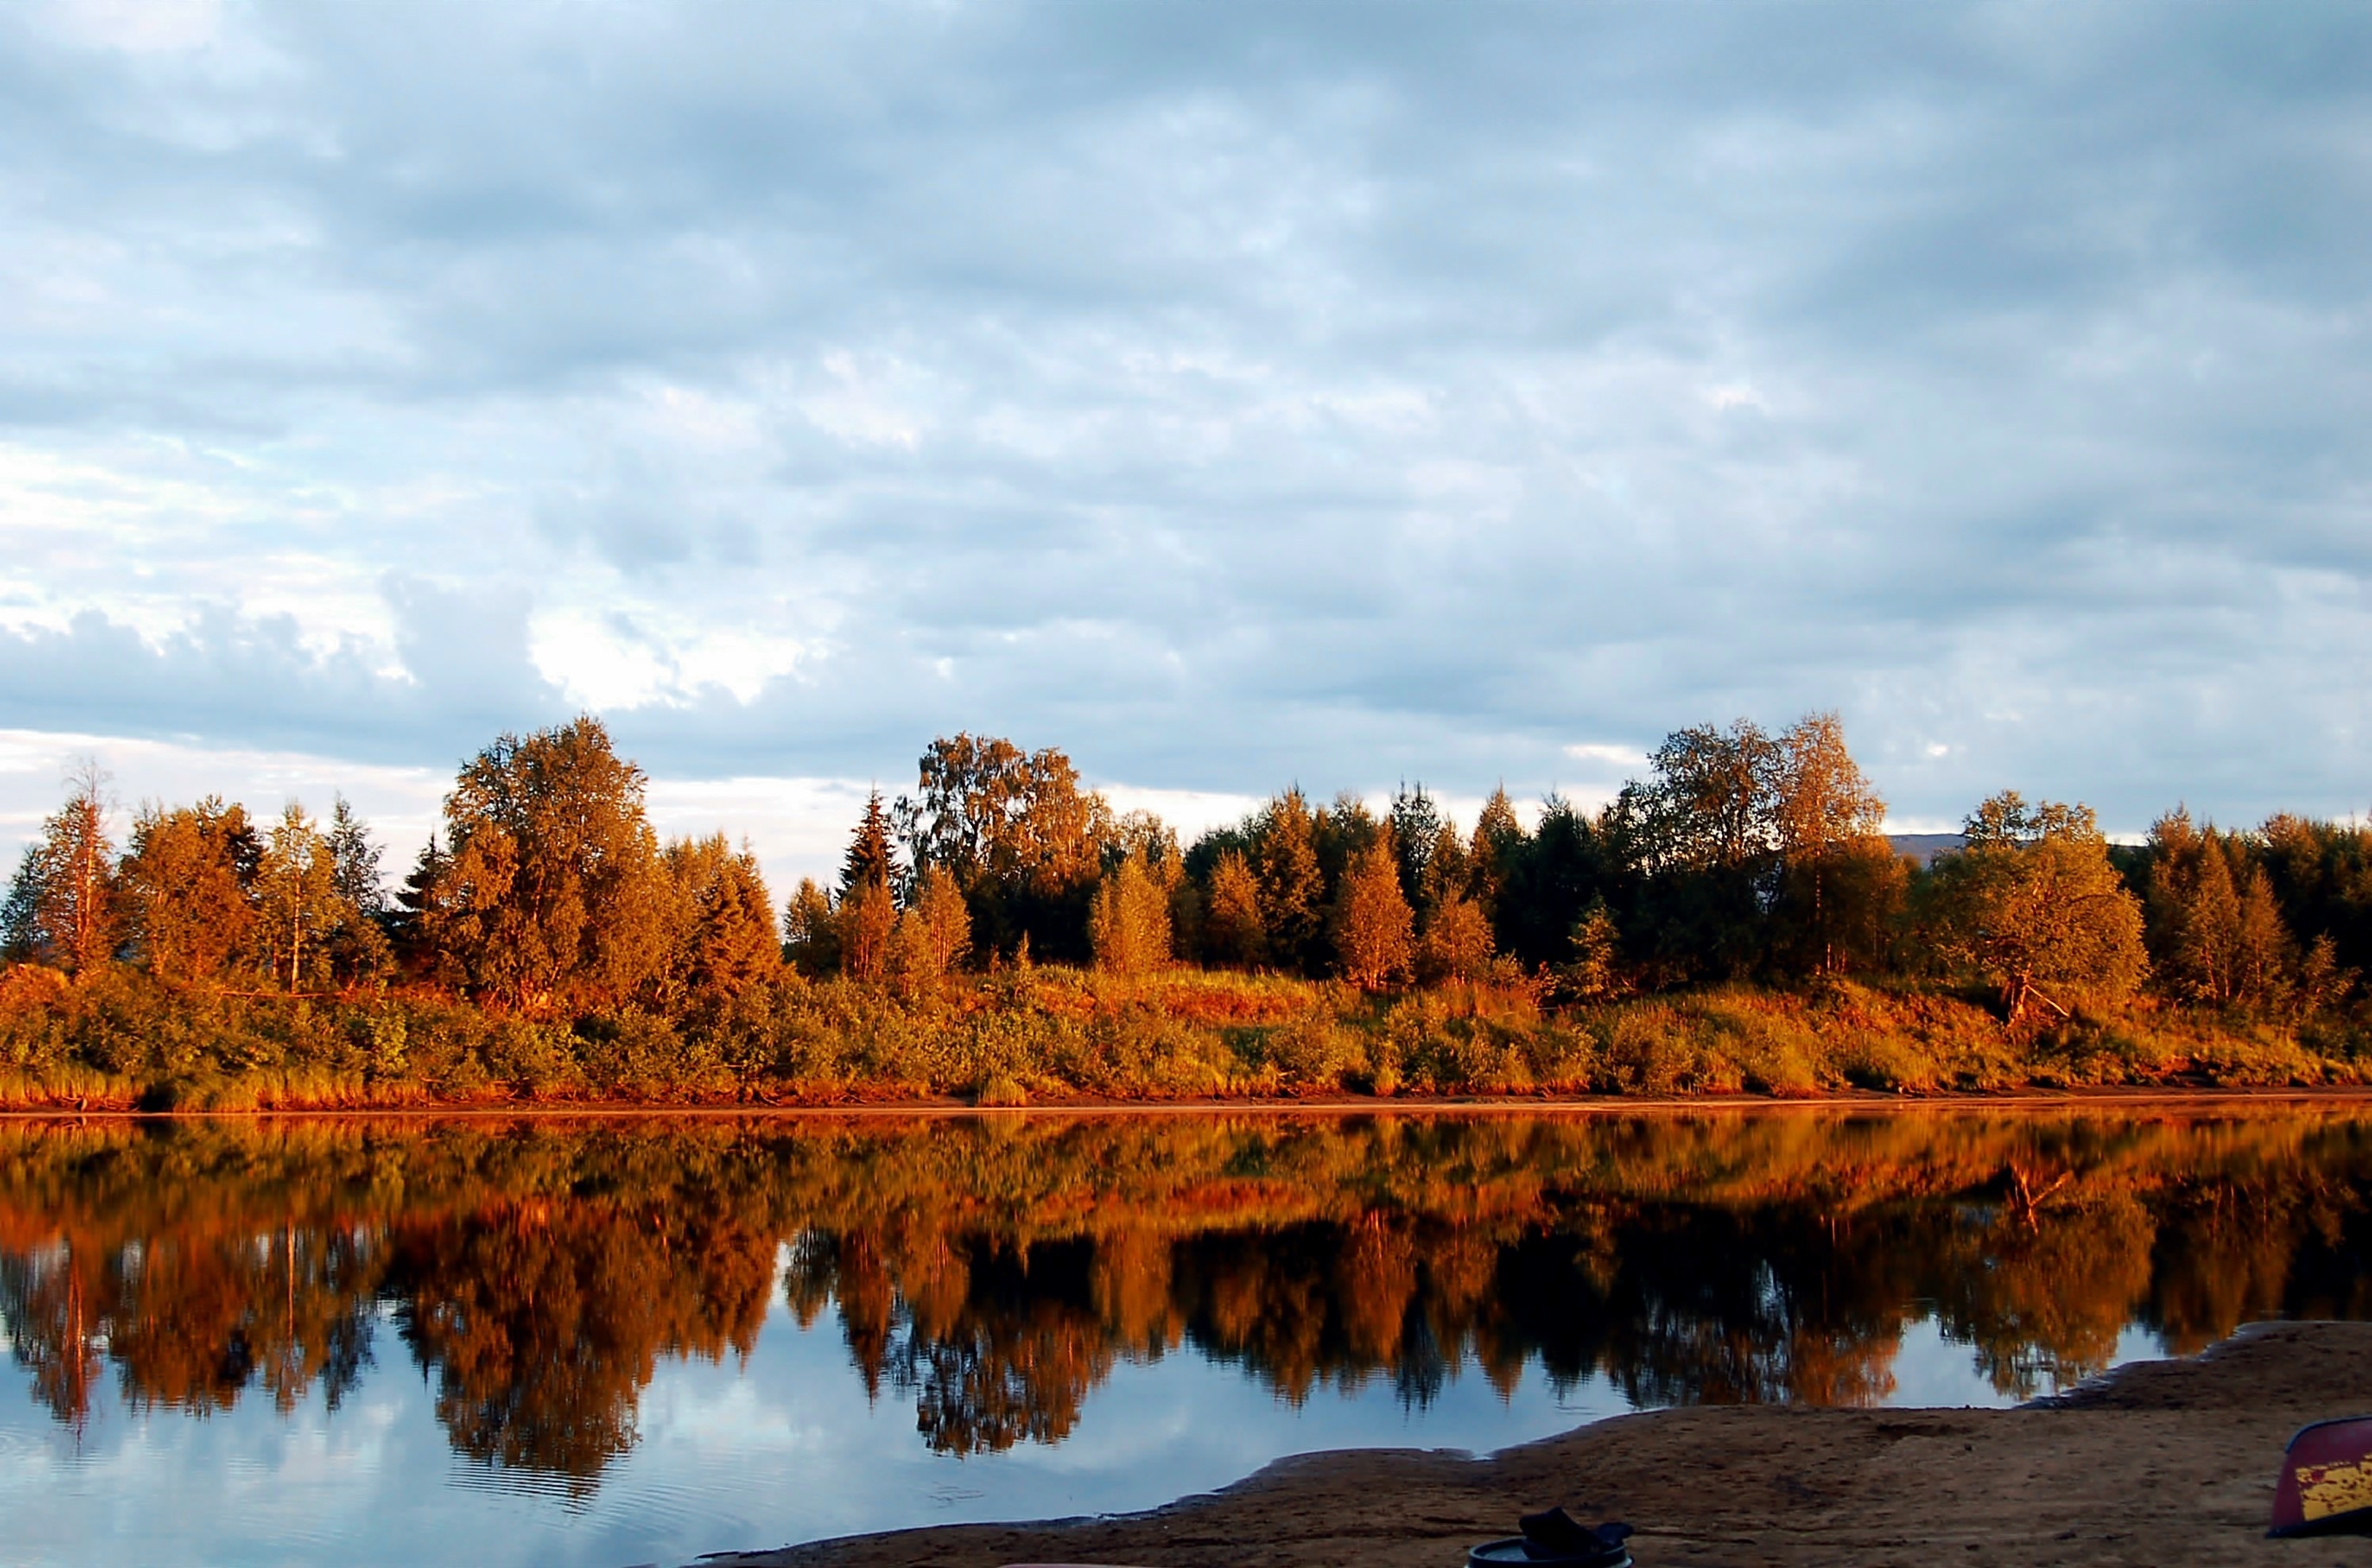
landscape, tree, water, nature, forest, wilderness, mountain, cloud, sky, morning, leaf, lake, river, dusk, evening, reflection, scenic, autumn, season, body of water, trees, clouds